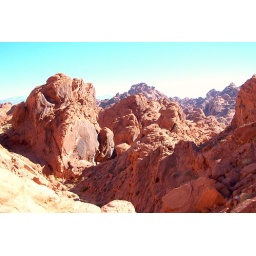
This was our first stop on our Utah trip and we were knocked out by the red rock